The Day After Roswell

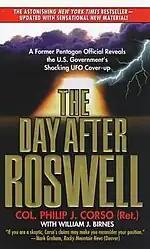
Cover of a 2006 paperback edition

The Day After Roswell is a fake memoir that claims the U.S. government made use of extraterrestrial technology it recovered from the 1947 Roswell incident. It was ghostwritten by William J. Birnes and credited to Philip J. Corso. Published as Corso's tell-all autobiography by Pocket Books in 1997, the book spent three weeks on the "New York Times" bestseller list and received mixed reviews. Analysts have noted a large number of errors about basic, known facts in the text, as well as chronologically impossible feats the book attributes to Corso.